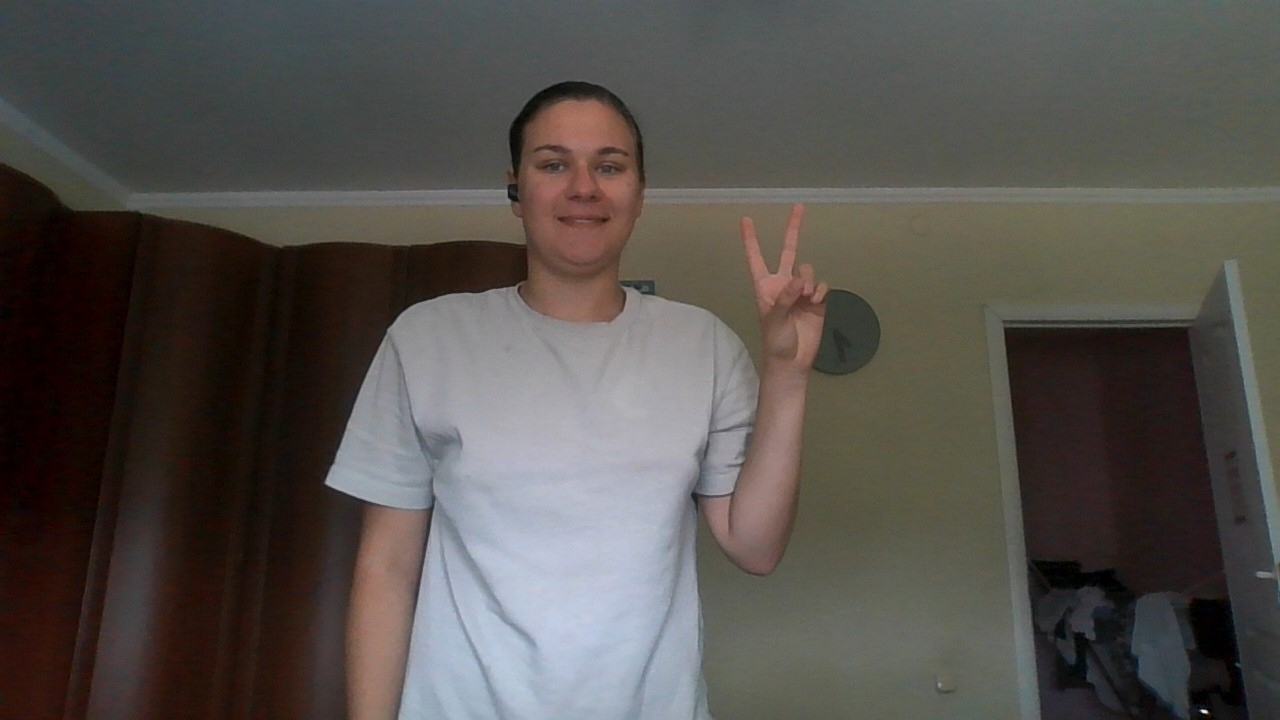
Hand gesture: peace